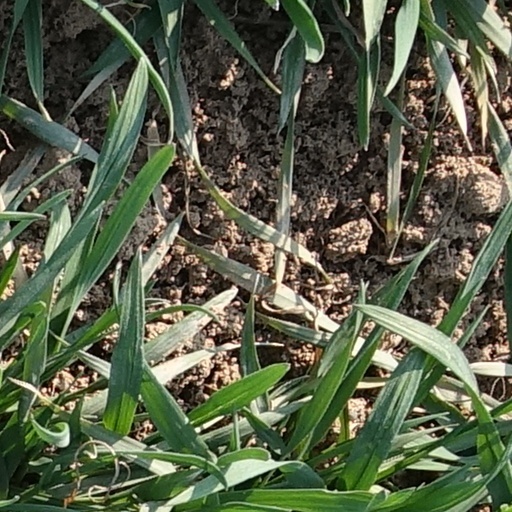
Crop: wheat